Marrakech Express

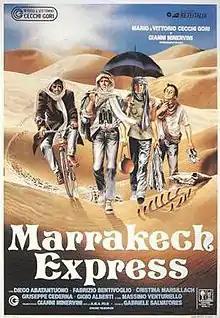
Film poster

Marrakech Express is a 1989 Italian film directed by Gabriele Salvatores and starring Diego Abatantuono, Fabrizio Bentivoglio, Cristina Marsillach, Giuseppe Cederna, and Gigio Alberti. A classical road movie, it was the first installment of Salvatores' "trilogia della fuga" ("escape trilogy"), followed by "On Tour" (1990) and the Academy Award winning "Mediterraneo" (1991). The cast of the three movies is partly the same; most notably, Diego Abatantuono has a leading role in all of them.